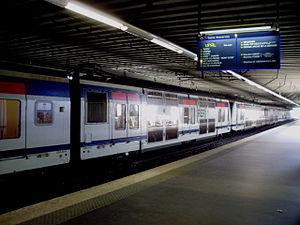
Gare de Bussy-Saint-Georges, Seine-et-Marne, France
La gare de Bussy-Saint-Georges est une gare ferroviaire française de la ligne A du RER d'Île-de-France, située sur le territoire de la commune de Bussy-Saint-Georges, dans le département de Seine-et-Marne en région Île-de-France.